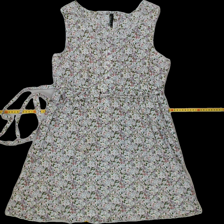
View: front
Type: Dress
Category: Ladies
Brand: Not Applicable
Colors: Multicolor
Material: 100%cotton
Pattern: Floral print
Cut: C-collar, Regular
Size: 42
Season: Summer
Trend: No trend
Stains: No
Damage: 0
Price range: 50-100
Recommended usage: Reuse